Vladimir Delman

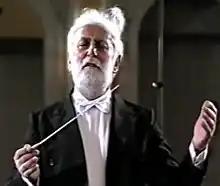

Vladimir Delman (26 January 1923 in Petrograd – 28 August 1994 in Bologna) was a Russian conductor. After leaving the Soviet Union in 1974 he settled in Italy, where he founded the Milan Symphony Orchestra in 1993.